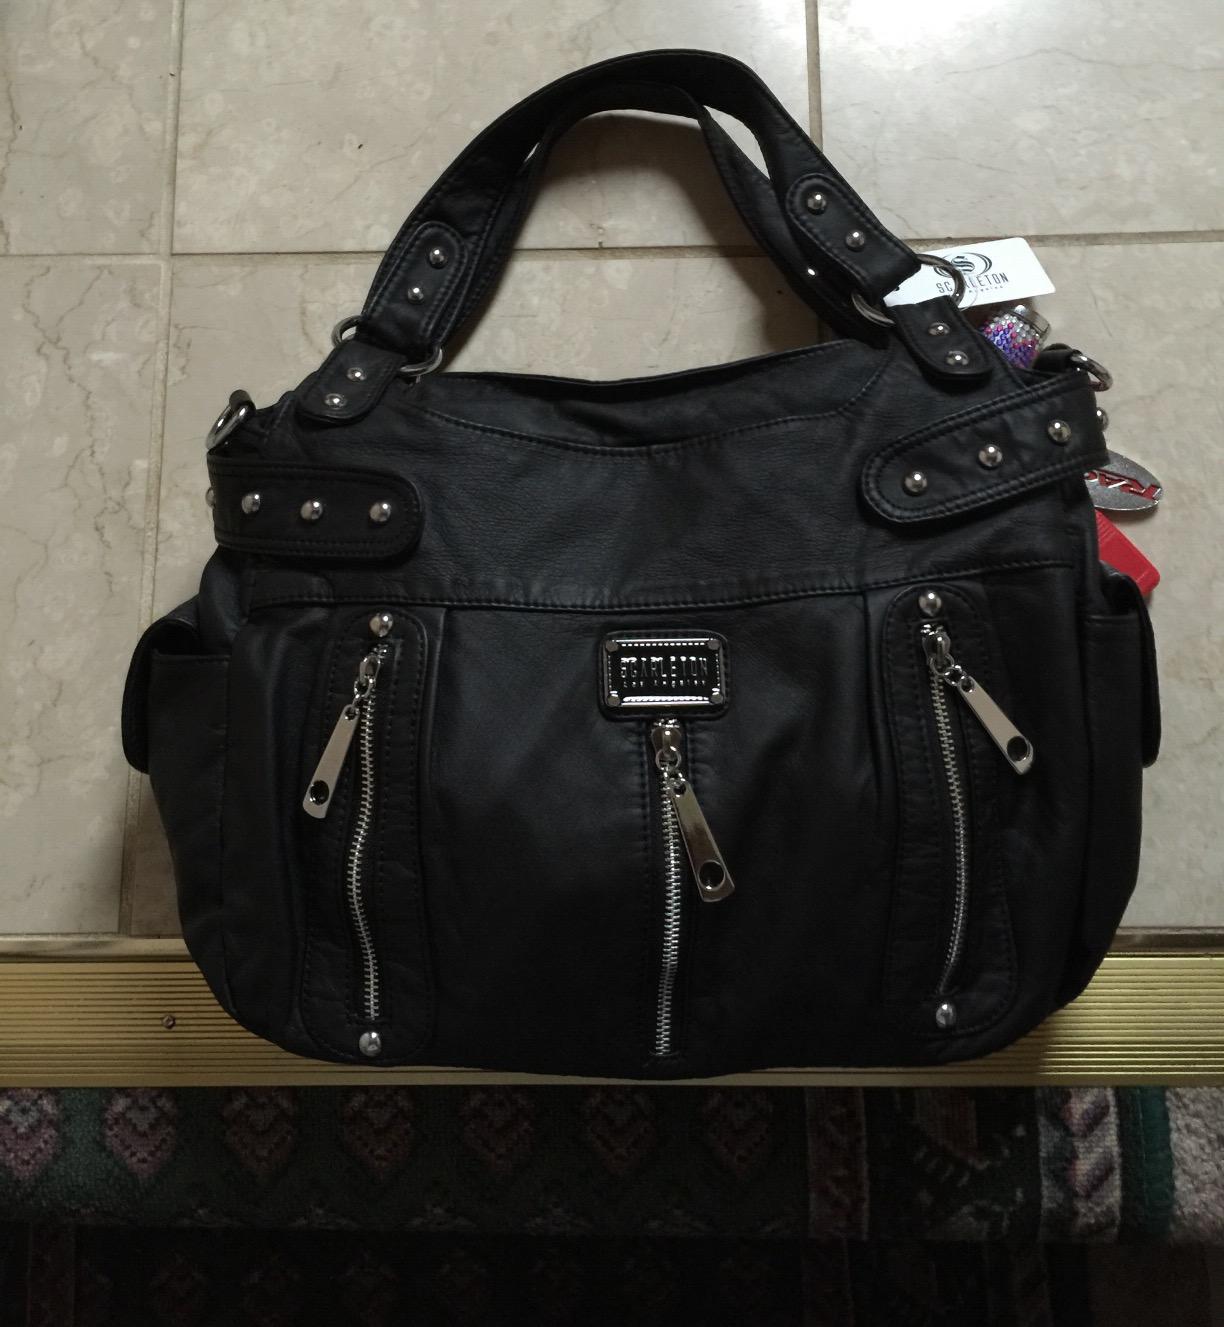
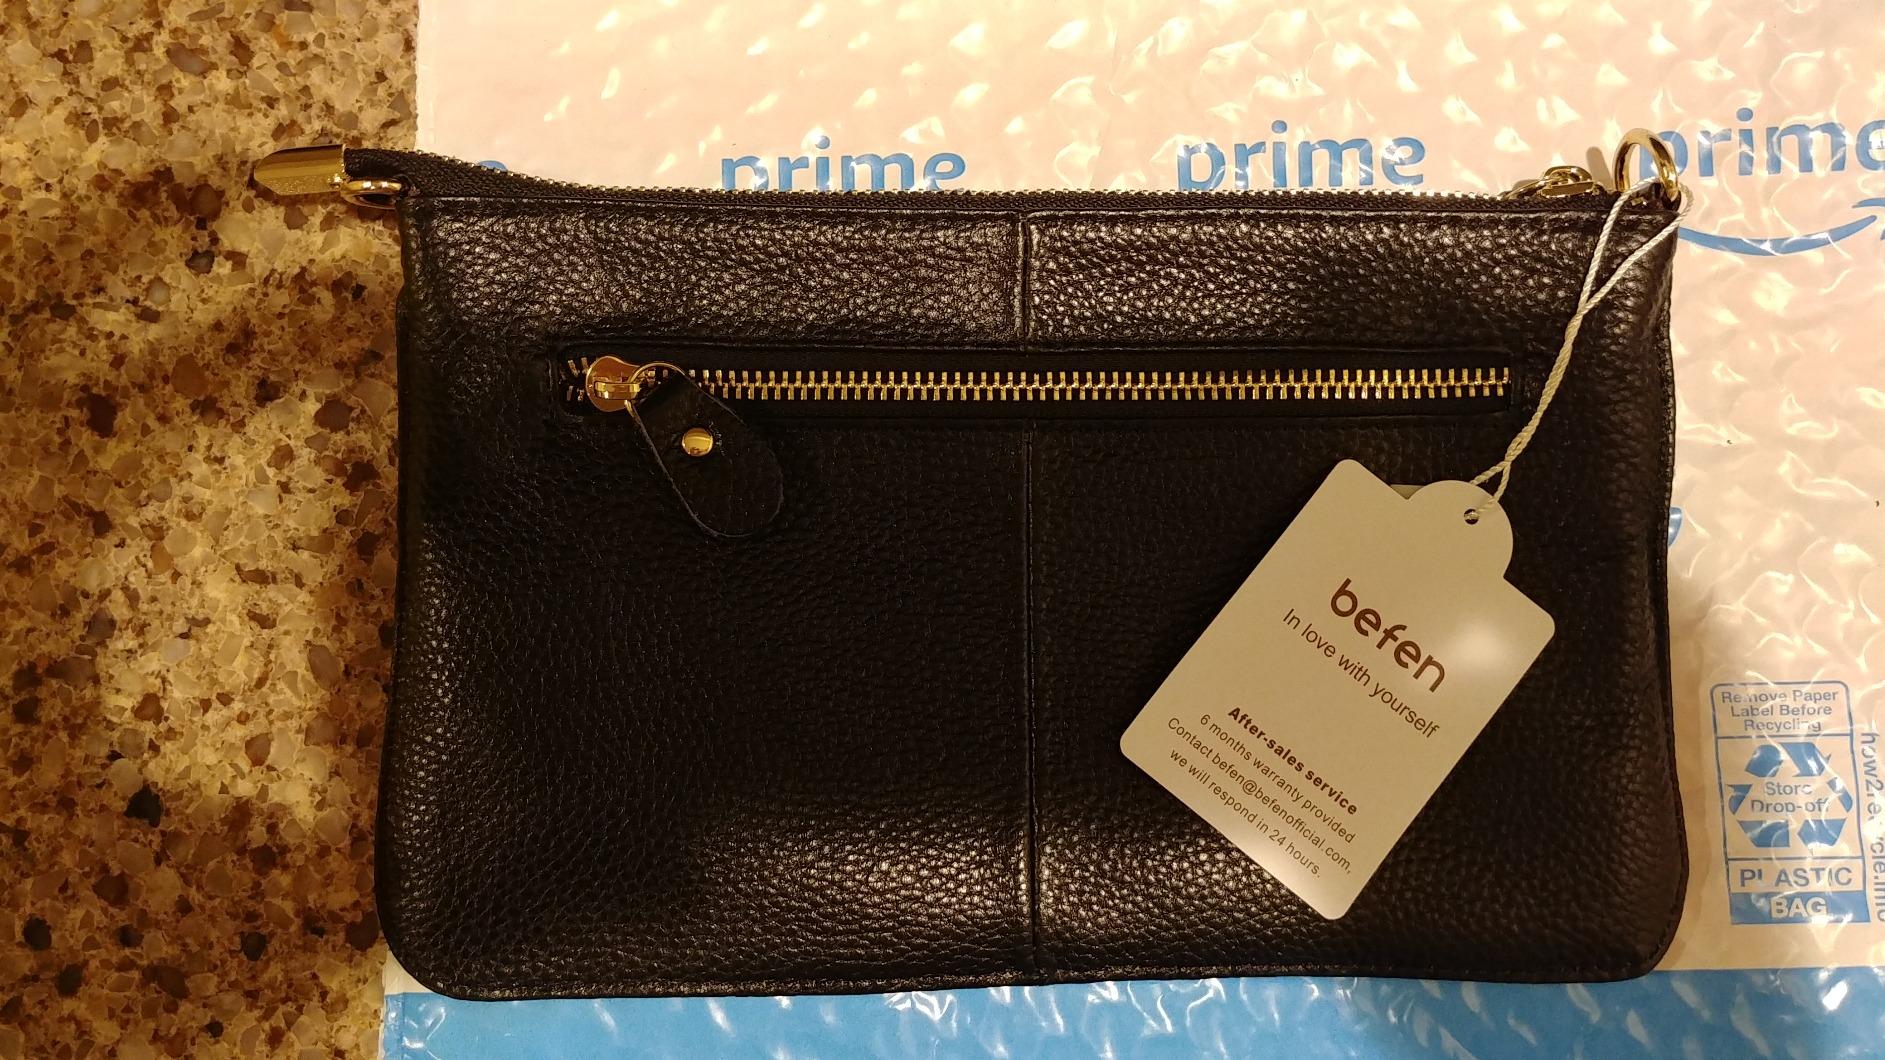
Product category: accessories_handbag
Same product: no